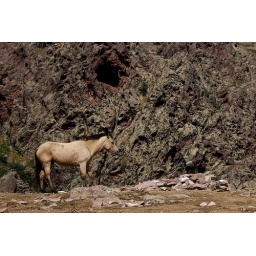
a little dun against a wall of rock